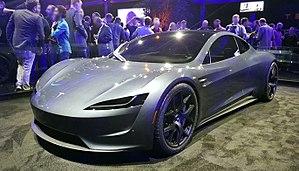
La Tesla Roadster est une voiture de sport électrique. C'est la première voiture produite par l'entreprise californienne Tesla, installée à San Carlos, États-Unis. Le 17 novembre 2017, Tesla dévoile la seconde génération de la Tesla Roadster qui sera commercialisée en 2021.